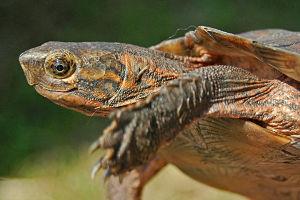
Cyclemys dentata est une espèce de tortues de la famille des Geoemydidae.